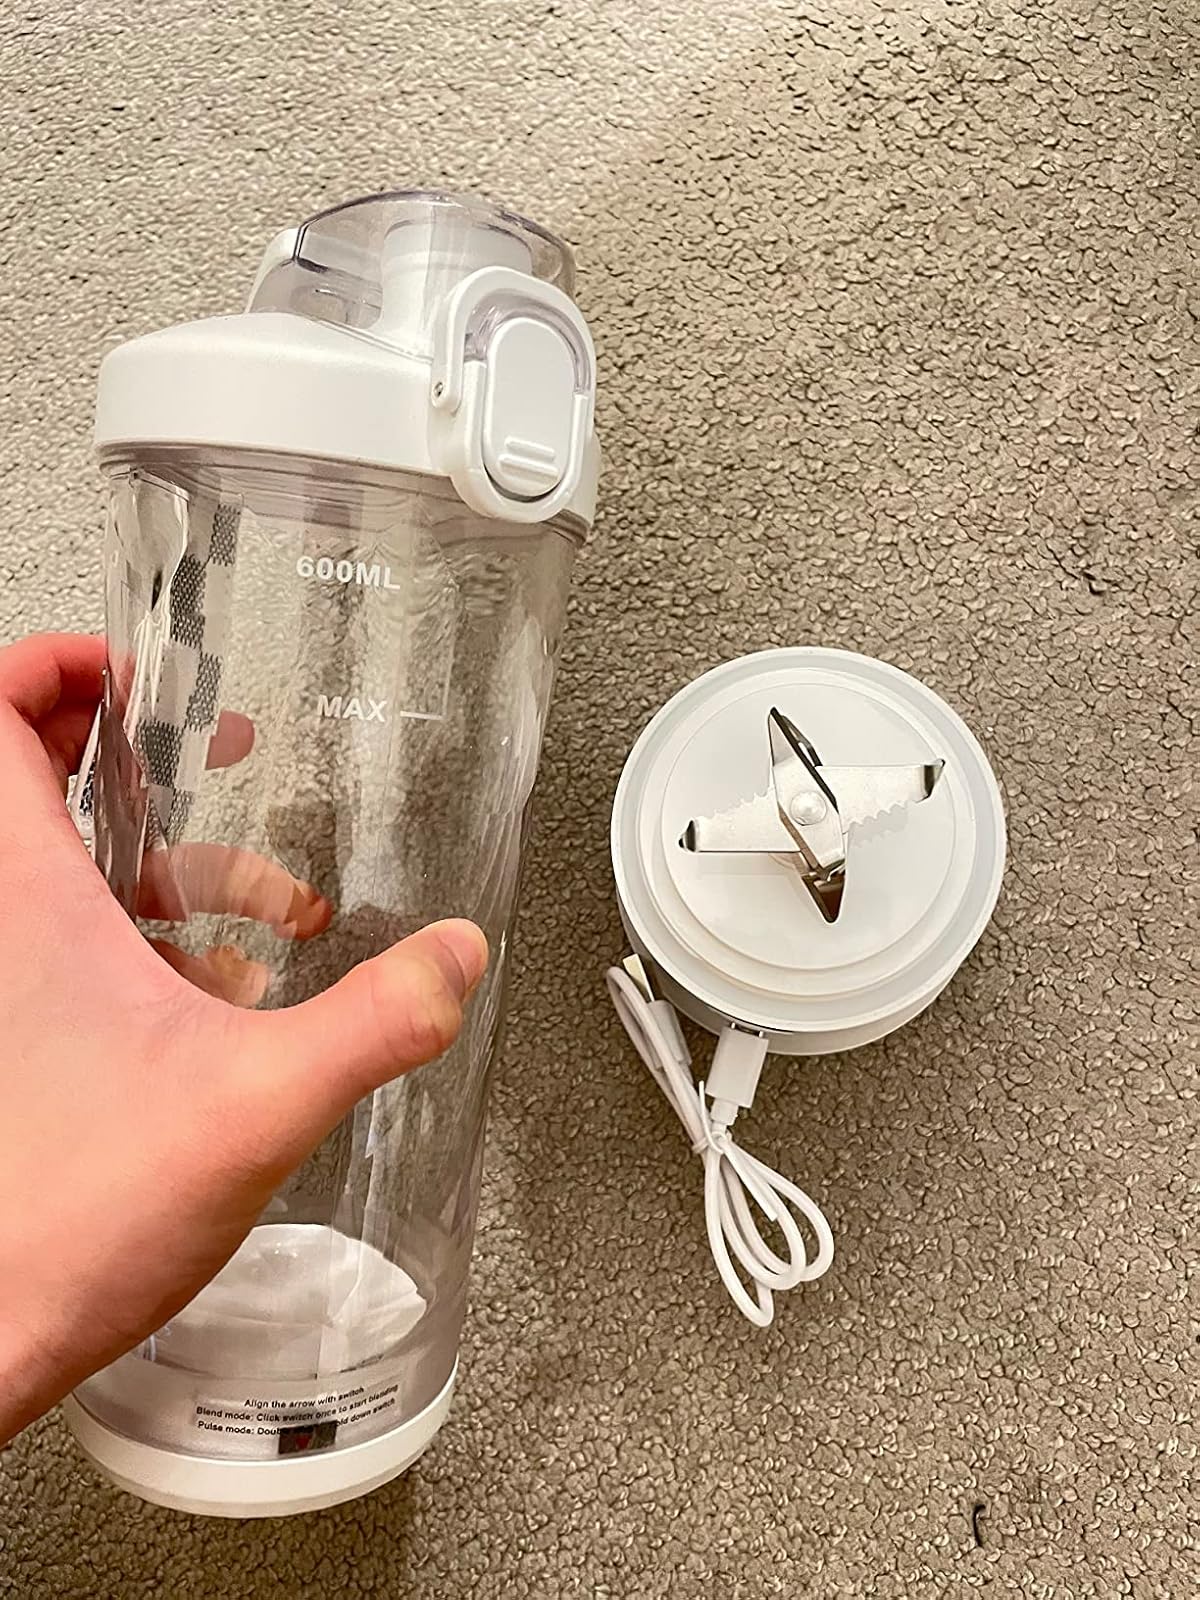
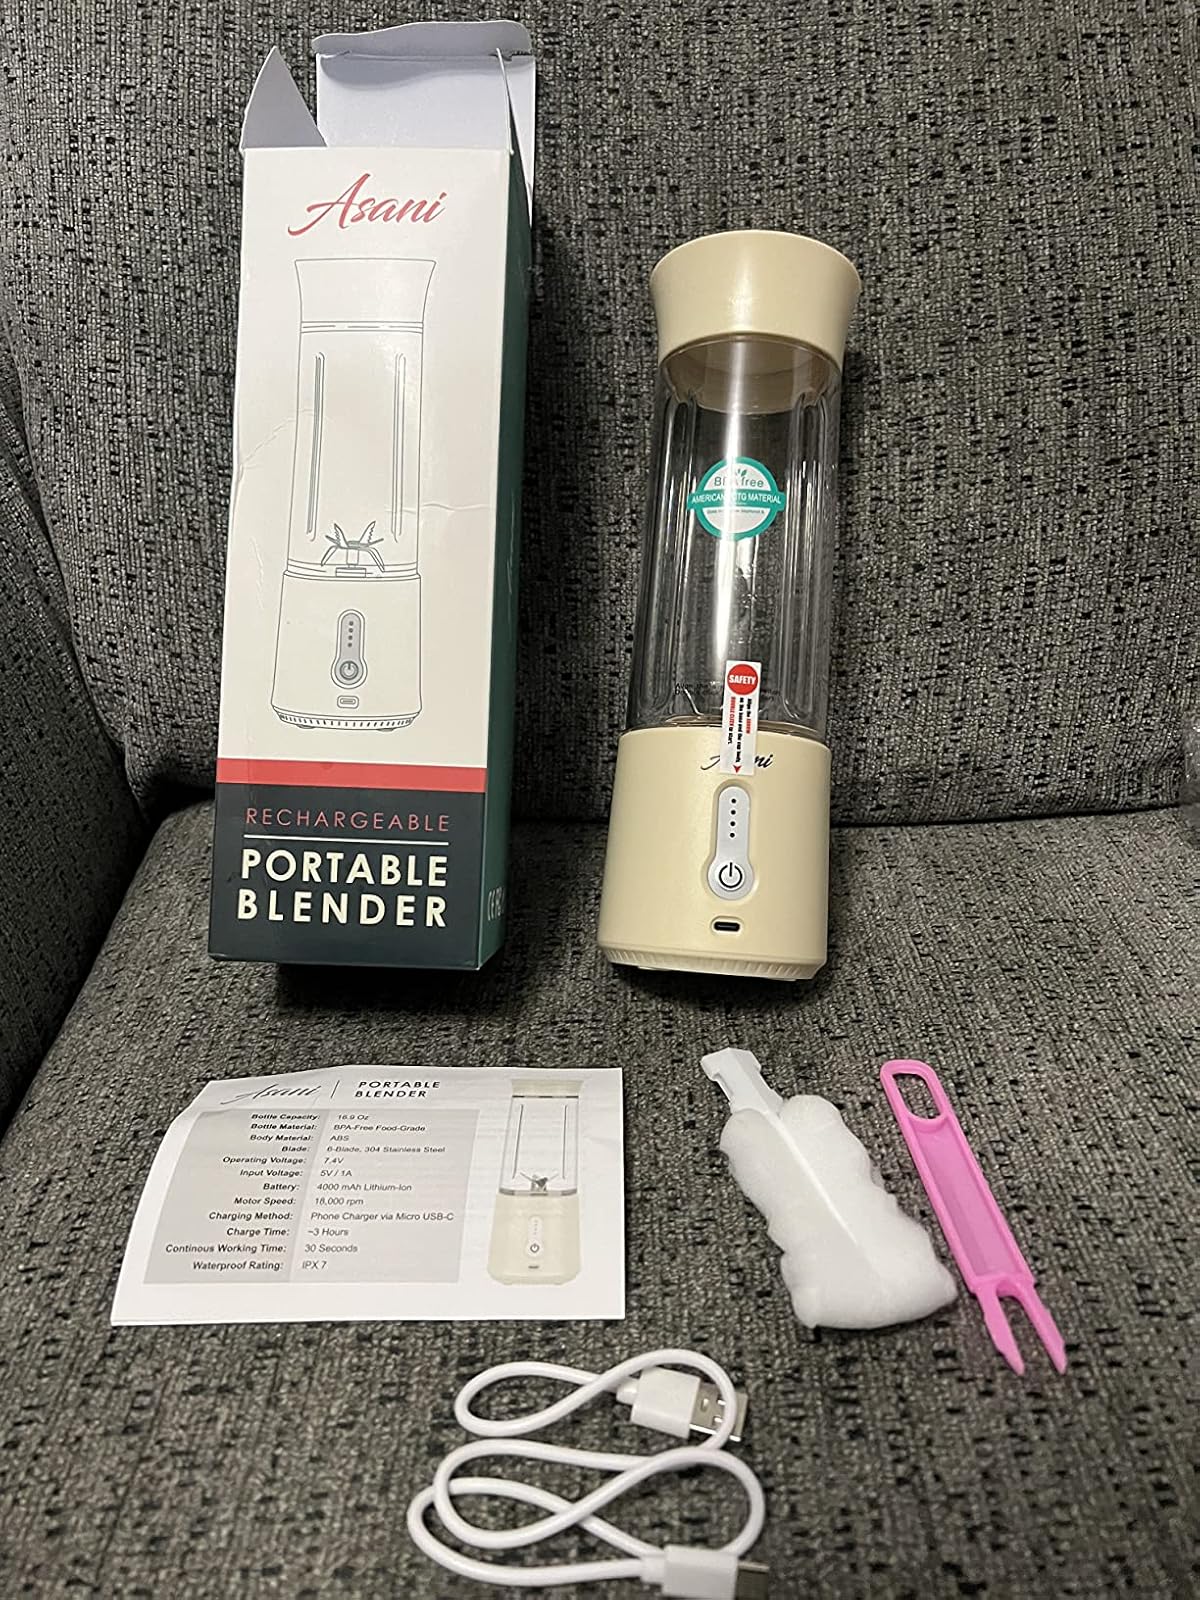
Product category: items_blender
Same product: no